Hi5

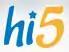
Previous Hi5 logo used until 2010.

hi5 is an American social networking service based in San Francisco, California. It is owned by The Meet Group.